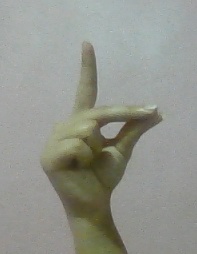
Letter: ta